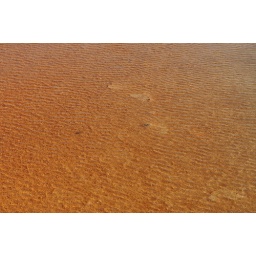
Ripples in the water over the bacteria bed at Grand Prismatic Spring